Pendant

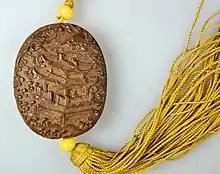
Carved agarwood imperial pendant, Qing dynasty, China. Adilnor Collection, Sweden.

Pendants are among the oldest recorded types of bodily adornment. Stone, shell, pottery, and more perishable materials were used. Ancient Egyptians commonly wore pendants, some shaped like hieroglyphs.